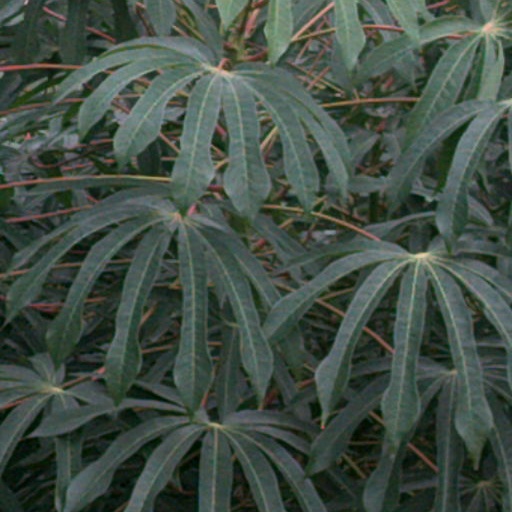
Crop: cassava